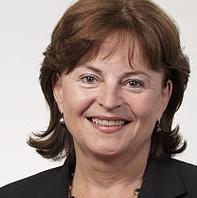
Age: 56